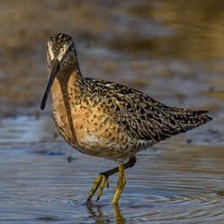
Species: SHORT BILLED DOWITCHER
Scientific name: LIMNODROMUS GRISEUS